2020 Britcar Endurance Championship

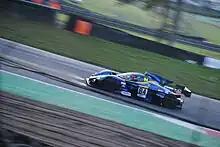
The Class 1-winning Praga R1. Danny Harrison, Jem Hepworth and VR Motorsport were the Overall and Class 1 champions.

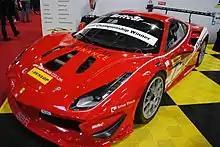
SB Race Engineering, Paul Bailey, Andy Schultz and Ross Wylie were Class 2 champions.

The 2020 Britcar Endurance Championship (known for sponsorship reasons as the 2020 Dunlop Endurance Championship) was a motor racing championship for GT cars, touring cars and sportscars held across England. The championship's field consists of varying types of cars from sportscar to GT and touring cars that compete in four classes, depending on horsepower, momentum, etc. It was the 19th season of a Britcar championship, the 9th run as the Britcar Endurance Championship, and the 5th run as the Dunlop Britcar Endurance Championship. It was the first Dunlop Endurance Championship run without Class 5 and below, after the formation of the Britcar Trophy Championship. The season began on 11 July at Croft Circuit and ended on 1 November at Snetterton Circuit. There was also a non-championship round at the Spa-Francorchamps in support of the 2019-20 FIA World Endurance Championship, where Endurance category competitors will participate in two races with the Trophy Category cars.